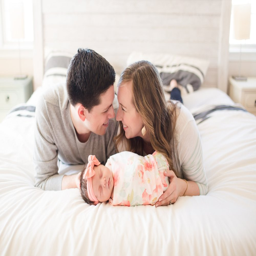
love being a parent with you